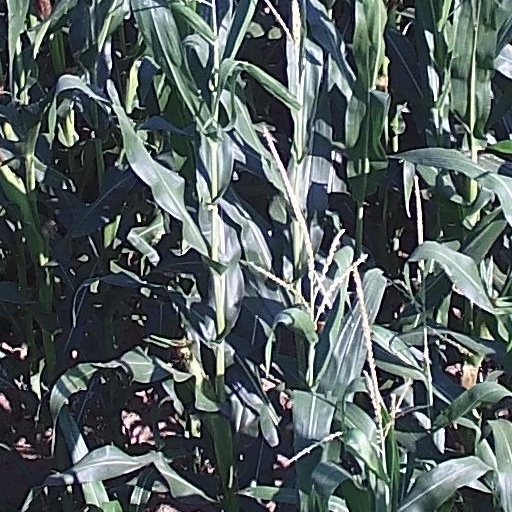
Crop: maize; corn